The City Chap (musical)

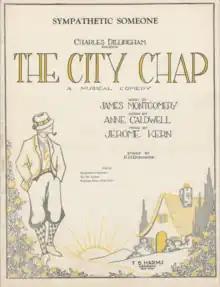
Sheet Music Cover

The City Chap is a musical comedy with music by Jerome Kern, lyrics by Anne Caldwell and book by James Montgomery adapted from the play "The Fortune Hunter" by Winchell Smith.